Eli Roth

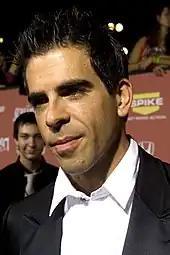
Roth at the Spike TV Scream Awards, 2007

In 2005, Roth's second feature, "Hostel", was made for just over $4 million. It opened No. 1 at the box office in January 2006, taking in $20 million its first weekend. The film went on to gross $80 million worldwide in box office, and more than $180 million on DVD. Although the story is set in Slovakia, all the exteriors were shot in the Czech Republic. In the film, three friends are lured to visit a hostel where they think their sexual fantasies will come true. Instead, they fall into the clutches of an international syndicate that provides first-hand torture and killing experiences for rich, sadistic tourists. The film was rated No. 1 on Bravo TV's "30 Even Scarier Movie Moments", and "Empire Magazine" readers voted "Hostel" the Best Horror Film of 2007.